Bronze Soldier of Tallinn

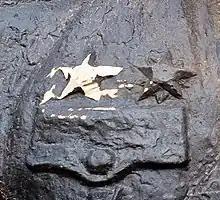
The Bronze Soldier of Tallinn monument, vandalized in protest of the Russian attack on Ukraine, 12 April 2022.

The Bronze Soldier monument, with its figure of a soldier against a stone background, was created in 1947 by Enn Roos and supervising architect Arnold Alas. It was unveiled on 22 September 1947, on the third anniversary of the Soviet Red Army re-entering Tallinn in 1944. Originally intended as an official war memorial to Soviet soldiers who died fighting in World War II, an eternal flame was added in front of the monument in 1964. The Soviet liberation theme was changed when Estonia re-established independence in 1991, now stating "For those fallen in World War II"; at the same time, the flame was extinguished.